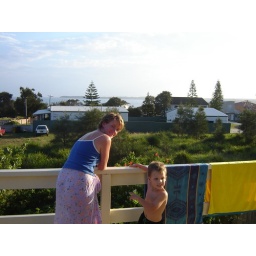
kangaroos browsing in front of the beach house - 3